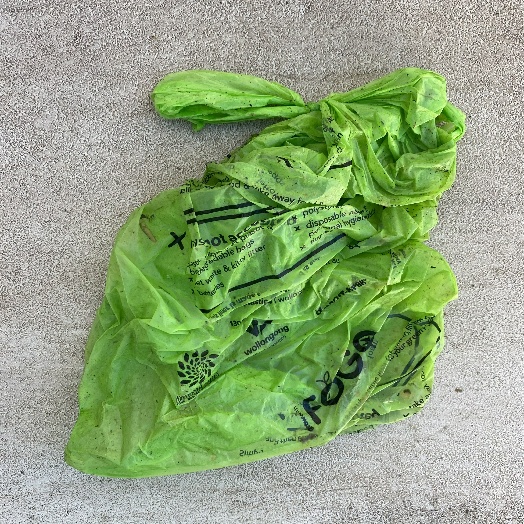
Label: generalcompost